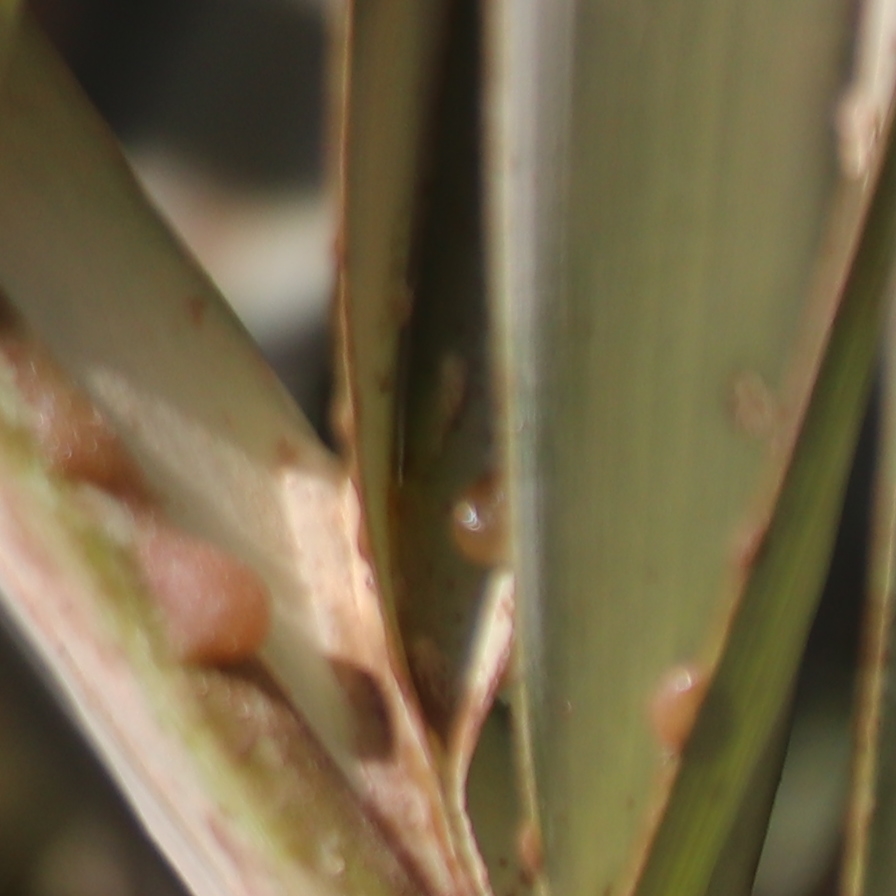
Label: Honey